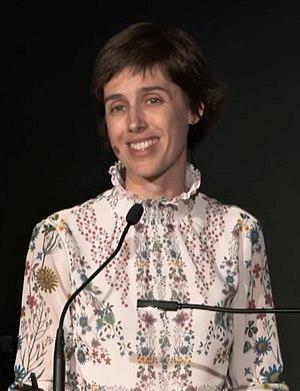
Joëlle Pineau, née en 1974, est une chercheuse canadienne, professeure agrégée à l'École d'informatique de l'Université McGill. Ses recherches portent sur la mise au point de nouveaux modèles et algorithmes qui permettent aux ordinateurs d'apprendre à prendre de bonnes décisions dans des domaines complexes du monde réel, même dans des circonstances où l'information est incomplète ou incorrecte. Joëlle Pineau « ...est une pionnière de la robotique appliquée au domaine de la santé et de nombreuses autres applications de la science des données en médecine. ». « Ses travaux [...] représentent une percée majeure dans [les] domaines [...] de l’apprentissage machine et de la planification ».